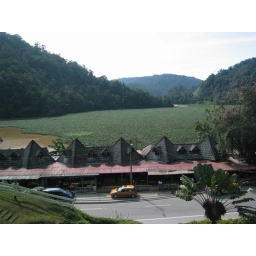
lake covered by water plants.